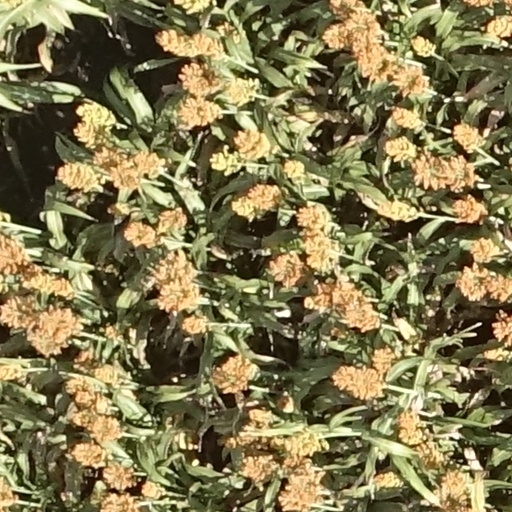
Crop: sorghum